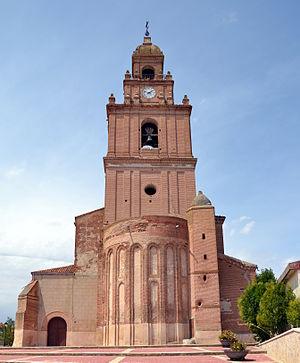
Pozaldez est une commune de la province de Valladolid dans la communauté autonome de Castille-et-León en Espagne.